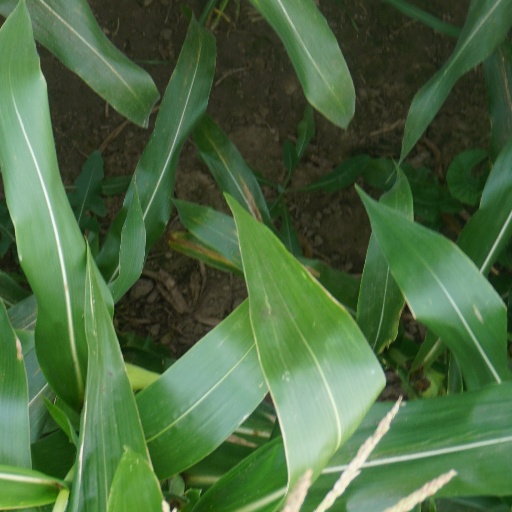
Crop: maize; corn